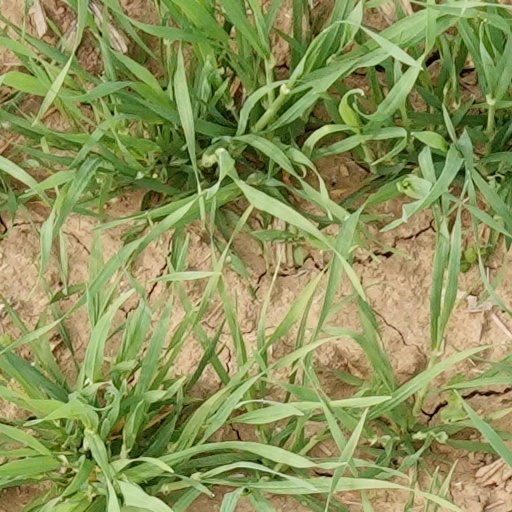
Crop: wheat